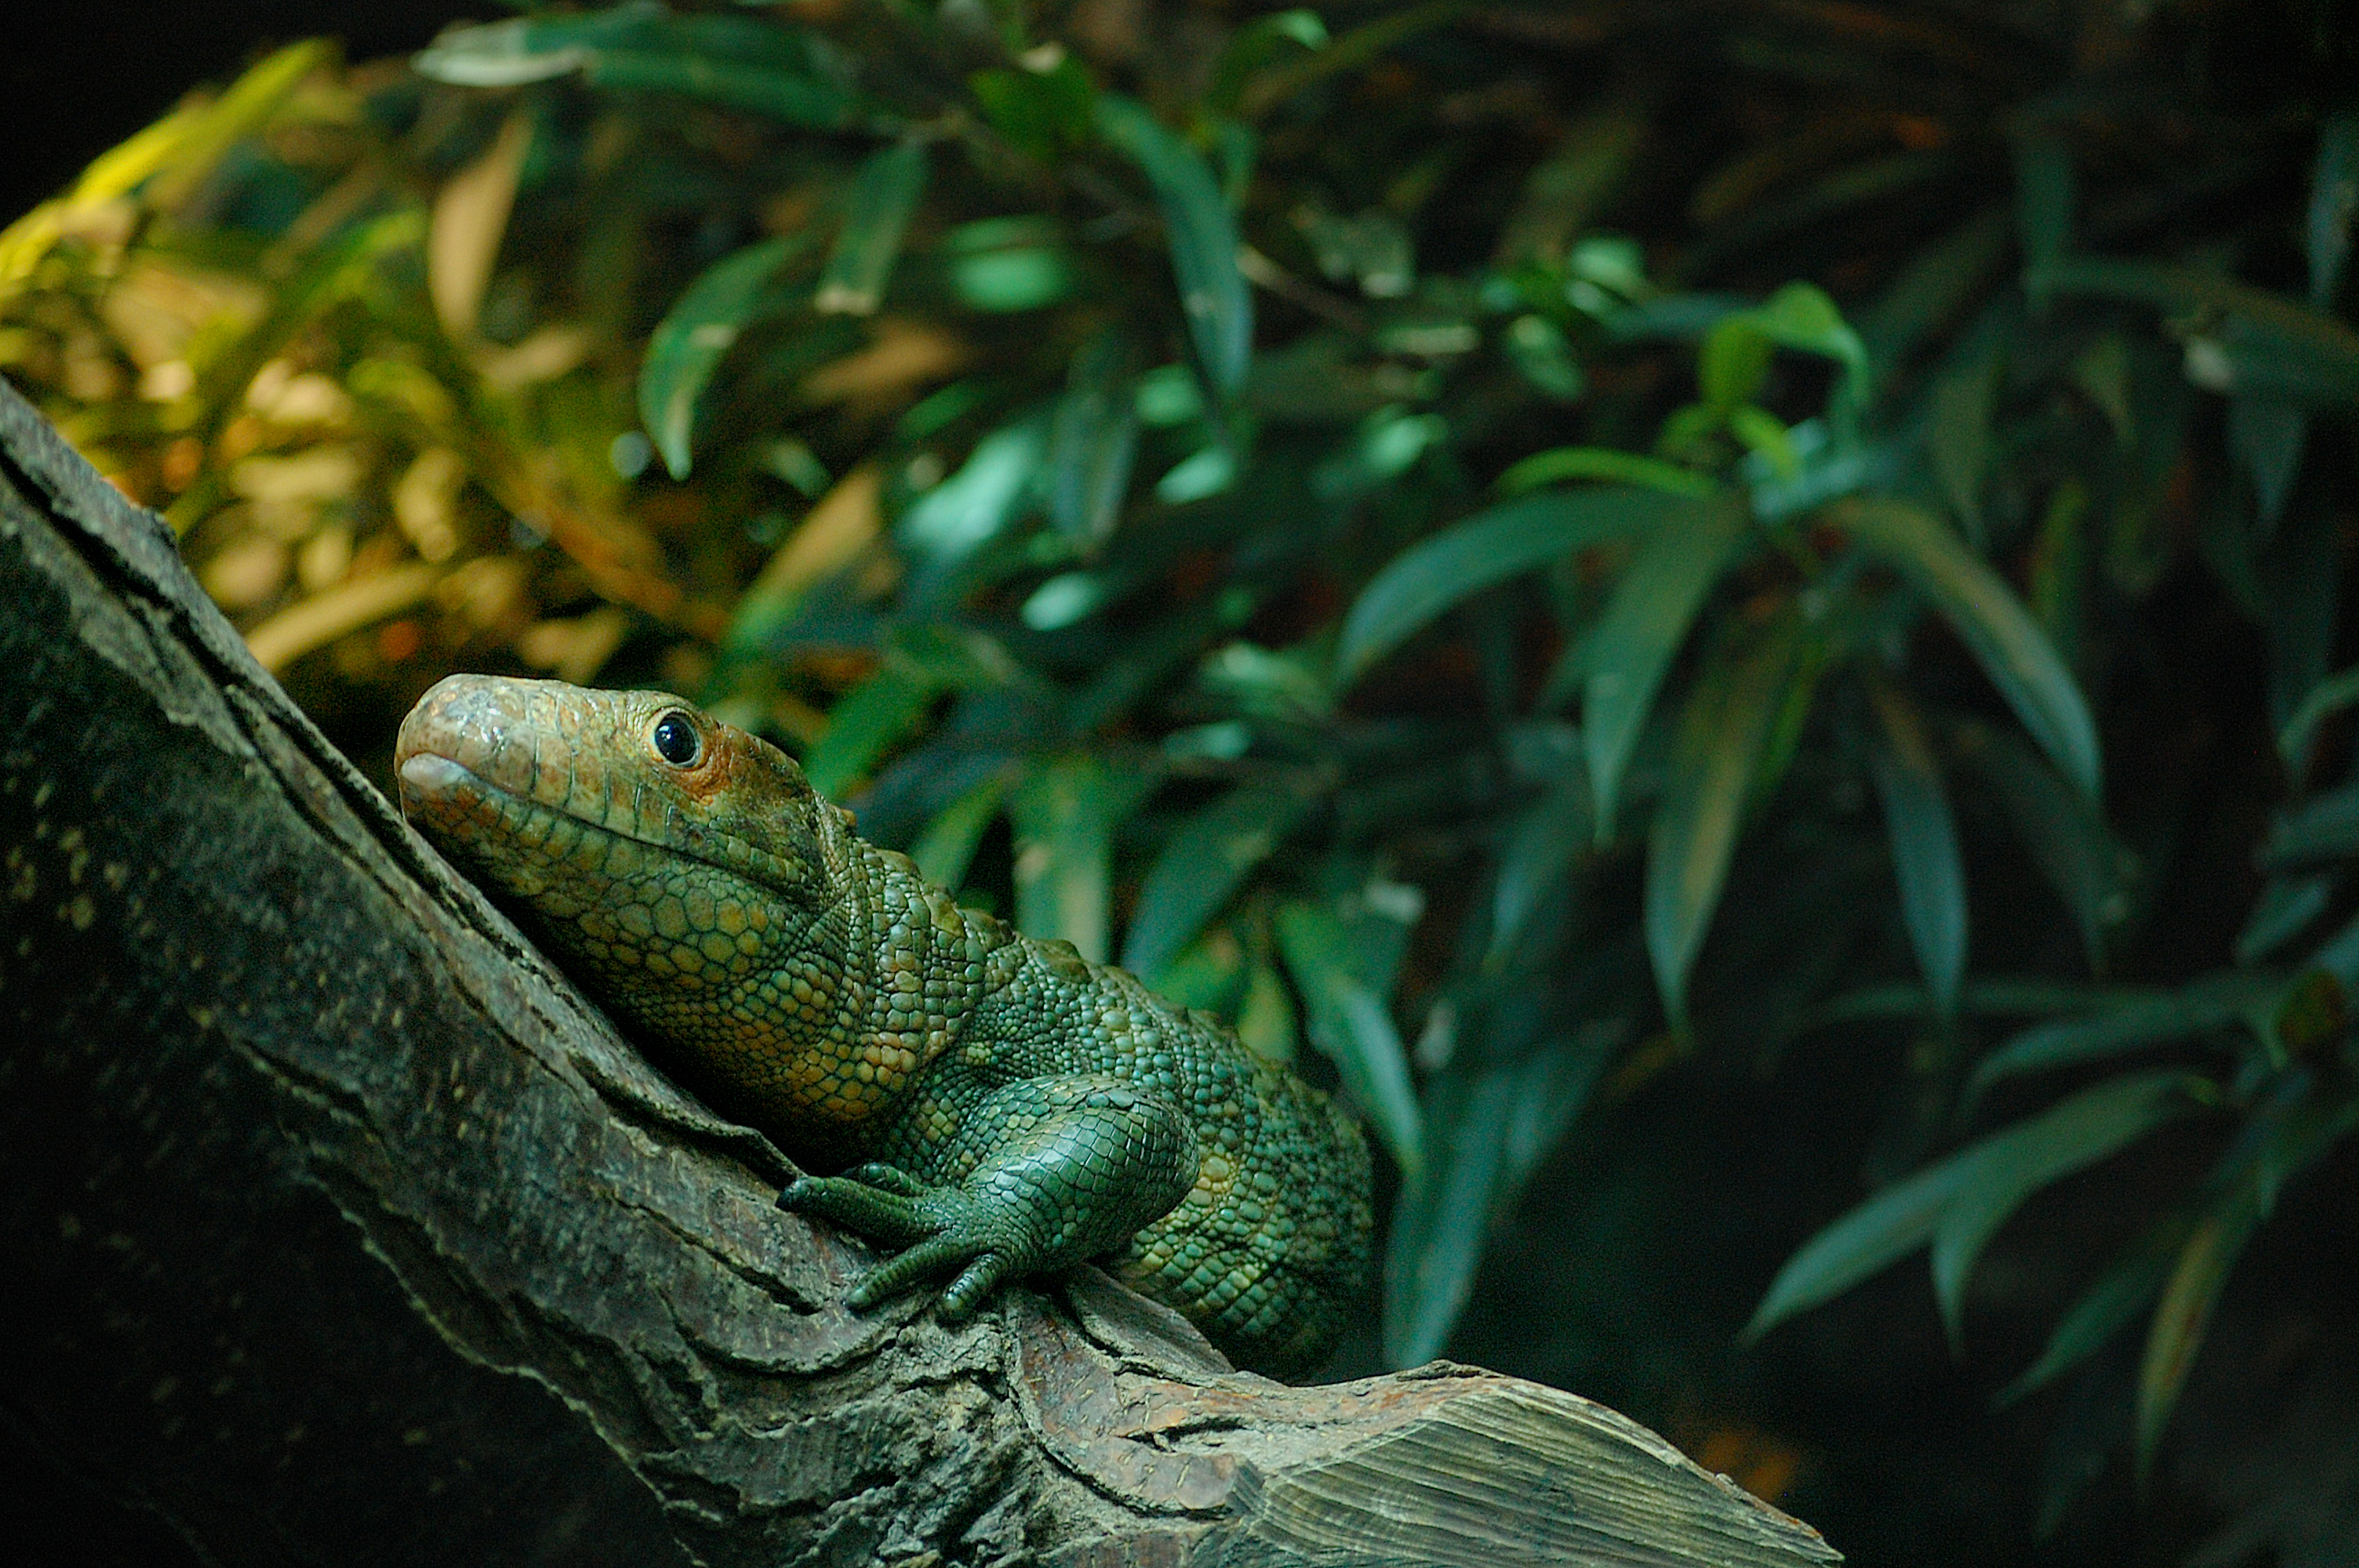
animal, wildlife, zoo, green, jungle, reptile, iguana, fauna, lizard, rainforest, vertebrate, tropics, reptilian, scaled reptile